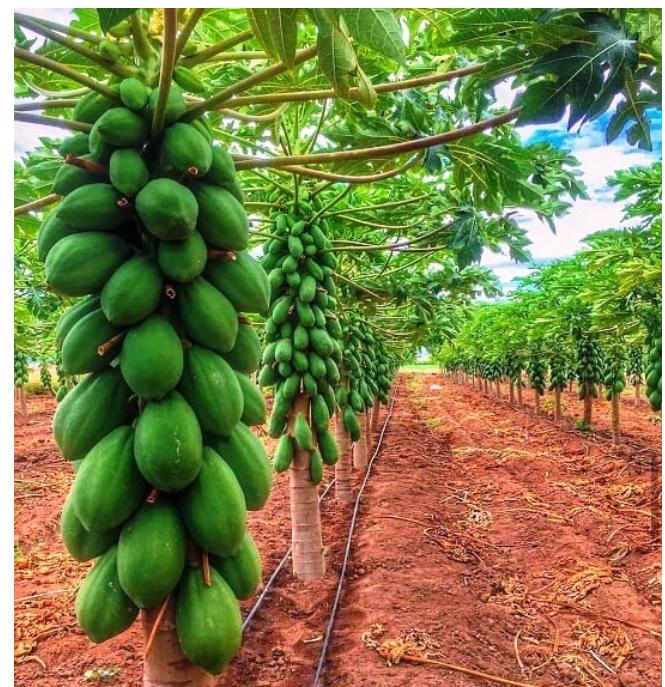
Shamba kubwa sana lililopangiliwa vizuri,miche mingi ya mipapai iliyotoa matunda mengi ya rangi ya kijani ambayo bado hayajakomaa vizuri,mapapai haya ya kikomaa kukusanywa pamoja na kusafirishwa kwa ajili ya kwenda sokoni na kuuzwa kama zao muhimu ya biashara, watu kununua kwa ajili ya kutengeneza juisi na kula matunda majumbani.